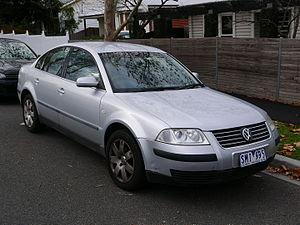
La Volkswagen Passat est une automobile familiale routière à cinq places du constructeur allemand Volkswagen. Son nom vient de l'allemand « Passat », qui signifie « alizée ».